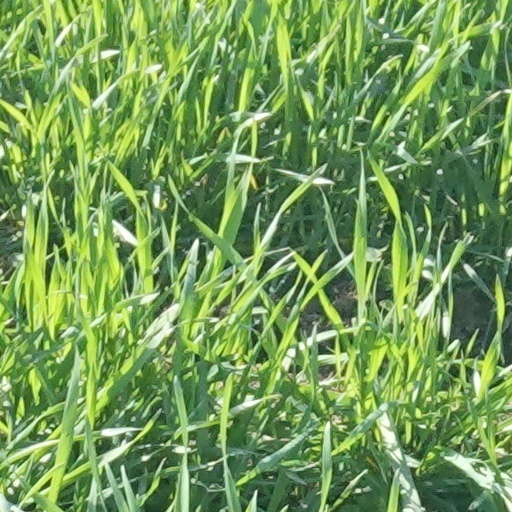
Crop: wheat